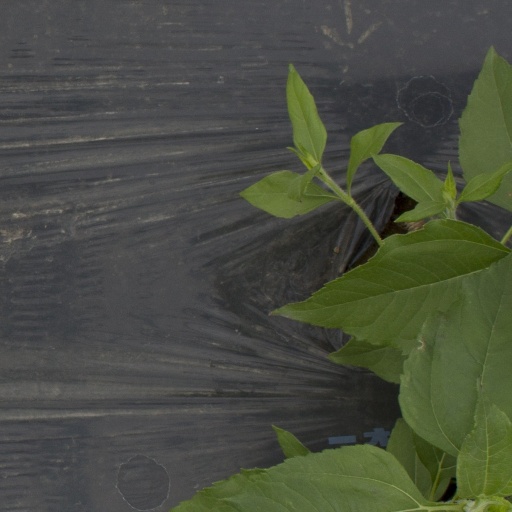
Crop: Jerusalem artichoke